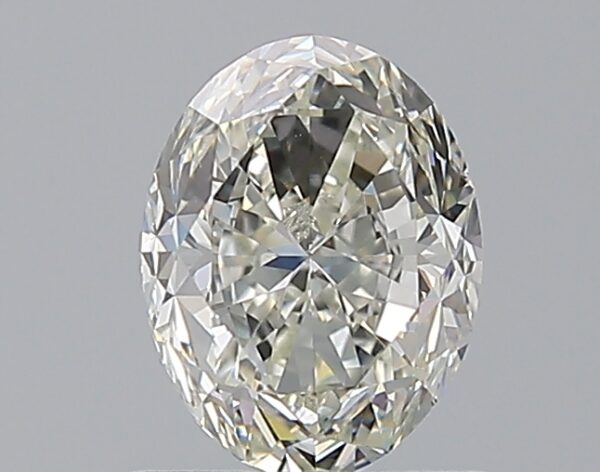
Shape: oval
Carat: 1.2
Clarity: VS1
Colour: J
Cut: FG
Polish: EX
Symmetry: VG
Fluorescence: N
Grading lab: GIA
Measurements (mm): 7.21 x 5.53 x 3.99